Harbor Island, South Carolina

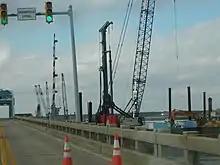
SCDOT replacing the Harbor River Bridge

The island was uninhabited and used primarily as hunting grounds until the 1930s, when US 21 was constructed to connect Saint Helena Island with Hunting Island. Development on Harbor Island remained scarce until The Fripp Company, developers of Fripp Island, purchased most of the land on the island and developed a gated residential and resort community. Small-scale commercial development exists along US 21.